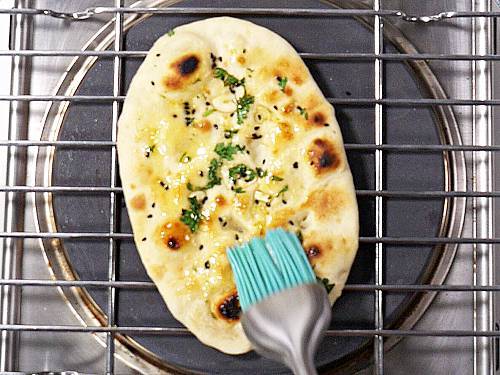
Dish: butter_naan